Bob Crone

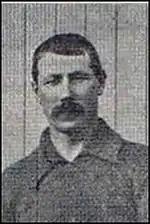
Crone while with Brentford in 1902

Robert Crone (4 January 1870 – 15 January 1943) was an Irish football player and coach. He was the younger brother of fellow player Billy Crone.